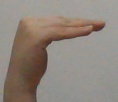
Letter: haa